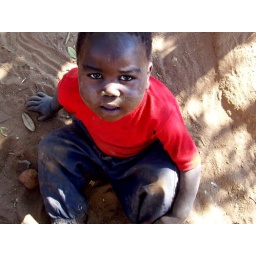
boy in red shirt